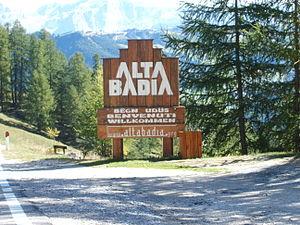
Alta Badia est une station de sports d'hiver italienne des Dolomites. Elle occupe le versant méridional du val Badia, dans la province autonome de Bolzano. Elle est constituée des trois communes de culture ladine que sont Corvara in Badia, Badia et La Valle. On y parle encore le ladin.